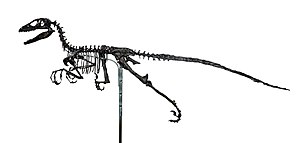
Deinonychus / Opdagelse
Skelet af Deinonychus
Deinonychus var en slægt af kødædende dinosaurer som levede i Tidlig Kridt, for 120 til 110 millioner år siden, i Nordamerika. Den var omkring 2,8 til 3 meter lang, var letbygget, smidig og hurtig. Deinonychus levede i flokke med op til 10 individer, og jagede formentlig sammen om at nedlægge byttedyr, der var langt større end dem selv. Deinonychus antirrophus er den eneste kendte art i slægten.